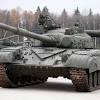
Label: T-64